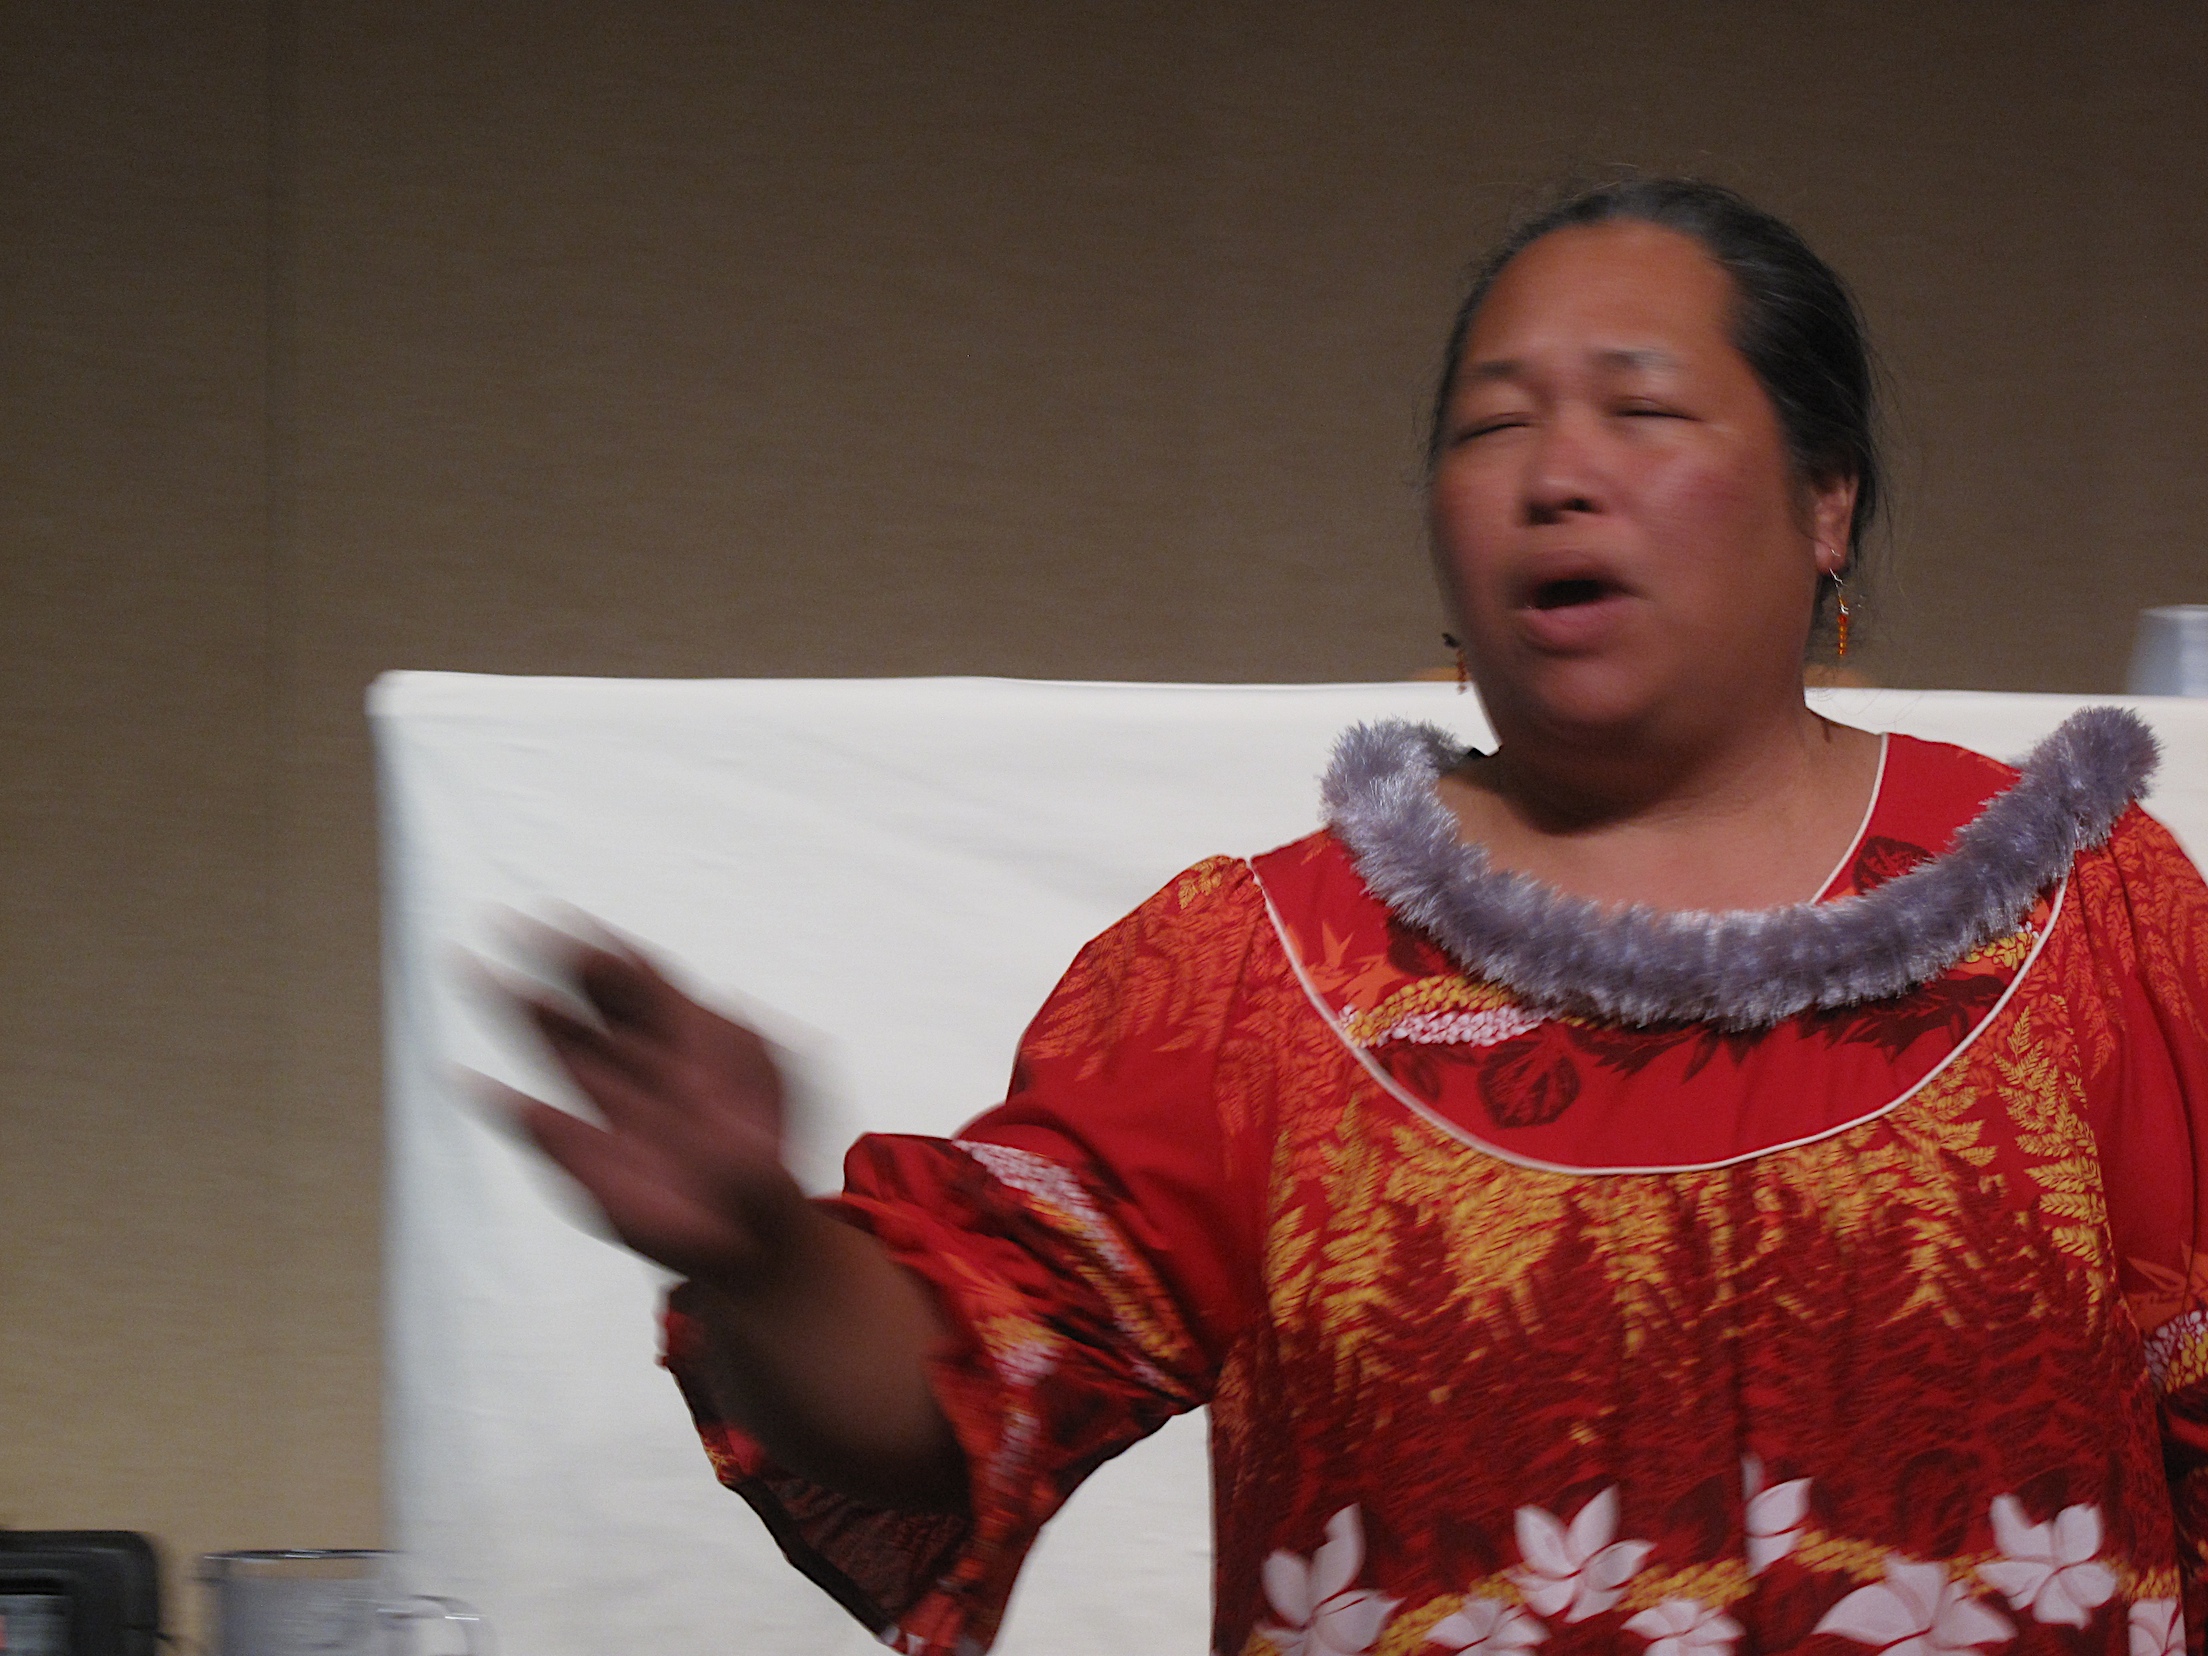
red, singing, edmedia, 77285mm